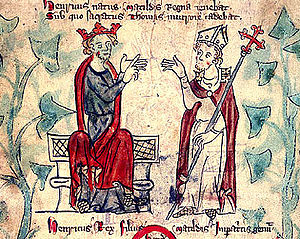
Henrik 2. af England / Regering, familie og hushold / Riget og styrets beskaffenhed
En fremstilling af Henrik og Thomas Becket fra begyndelsen af det 14. århundrede
Henrik 2. var konge af England fra 1154 til sin død. Han var den første konge af Huset Plantagenet.